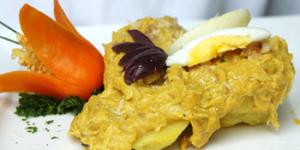
aji de gallina o pollo